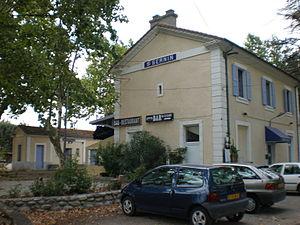
Ancienne gare de Saint-Sernin (Ardèche)
Saint-Sernin est une commune française, située dans le département de l'Ardèche en région Auvergne-Rhône-Alpes.
La ligne de Vogüé à Lalevade-d'Ardèche est une ancienne ligne de chemin de fer secondaire à écartement standard et à voie unique non électrifiée du département de l'Ardèche. Elle permettait à la haute-vallée de l'Ardèche d'être reliée au réseau principal. Elle se raccordait en gare de Vogüé à la ligne du Teil à Alès.